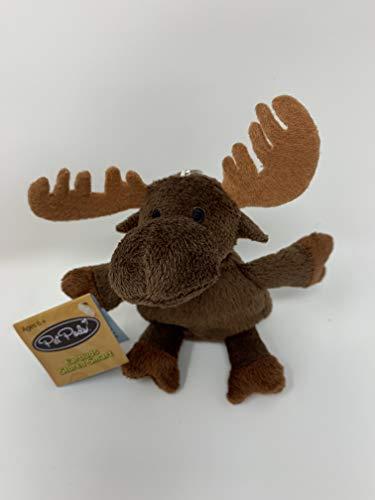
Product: Education Outdoors Moose Pet Pod, One Color, One Size
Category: Toys & Games | Stuffed Animals & Plush Toys
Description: Attach this cute moose to your purse, backpack or keychain and never misplace your ear buds again.
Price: $15.03
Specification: ProductDimensions:4x2x1inches|ItemWeight:0.8ounces|ShippingWeight:0.8ounces(Viewshippingratesandpolicies)|DomesticShipping:ItemcanbeshippedwithinU.S.|InternationalShipping:ThisitemcanbeshippedtoselectcountriesoutsideoftheU.S.LearnMore|ASIN:B00KOJYWWY|Itemmodelnumber:Moose1|Manufacturerrecommendedage:6months-8years